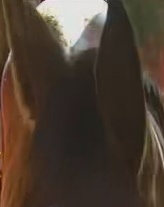
Face region: ears (position_of_ears)
Pain indicator: not_present